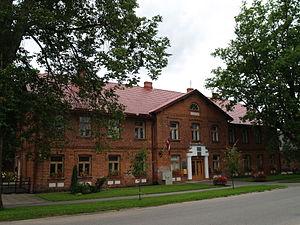
Aloja est une ville du nord de la Lettonie, située près de la frontière avec l'Estonie à 120 kilomètres de Riga et à 44 kilomètres de Valmiera. Elle a 1 354 habitants pour une superficie de 2,76 km².